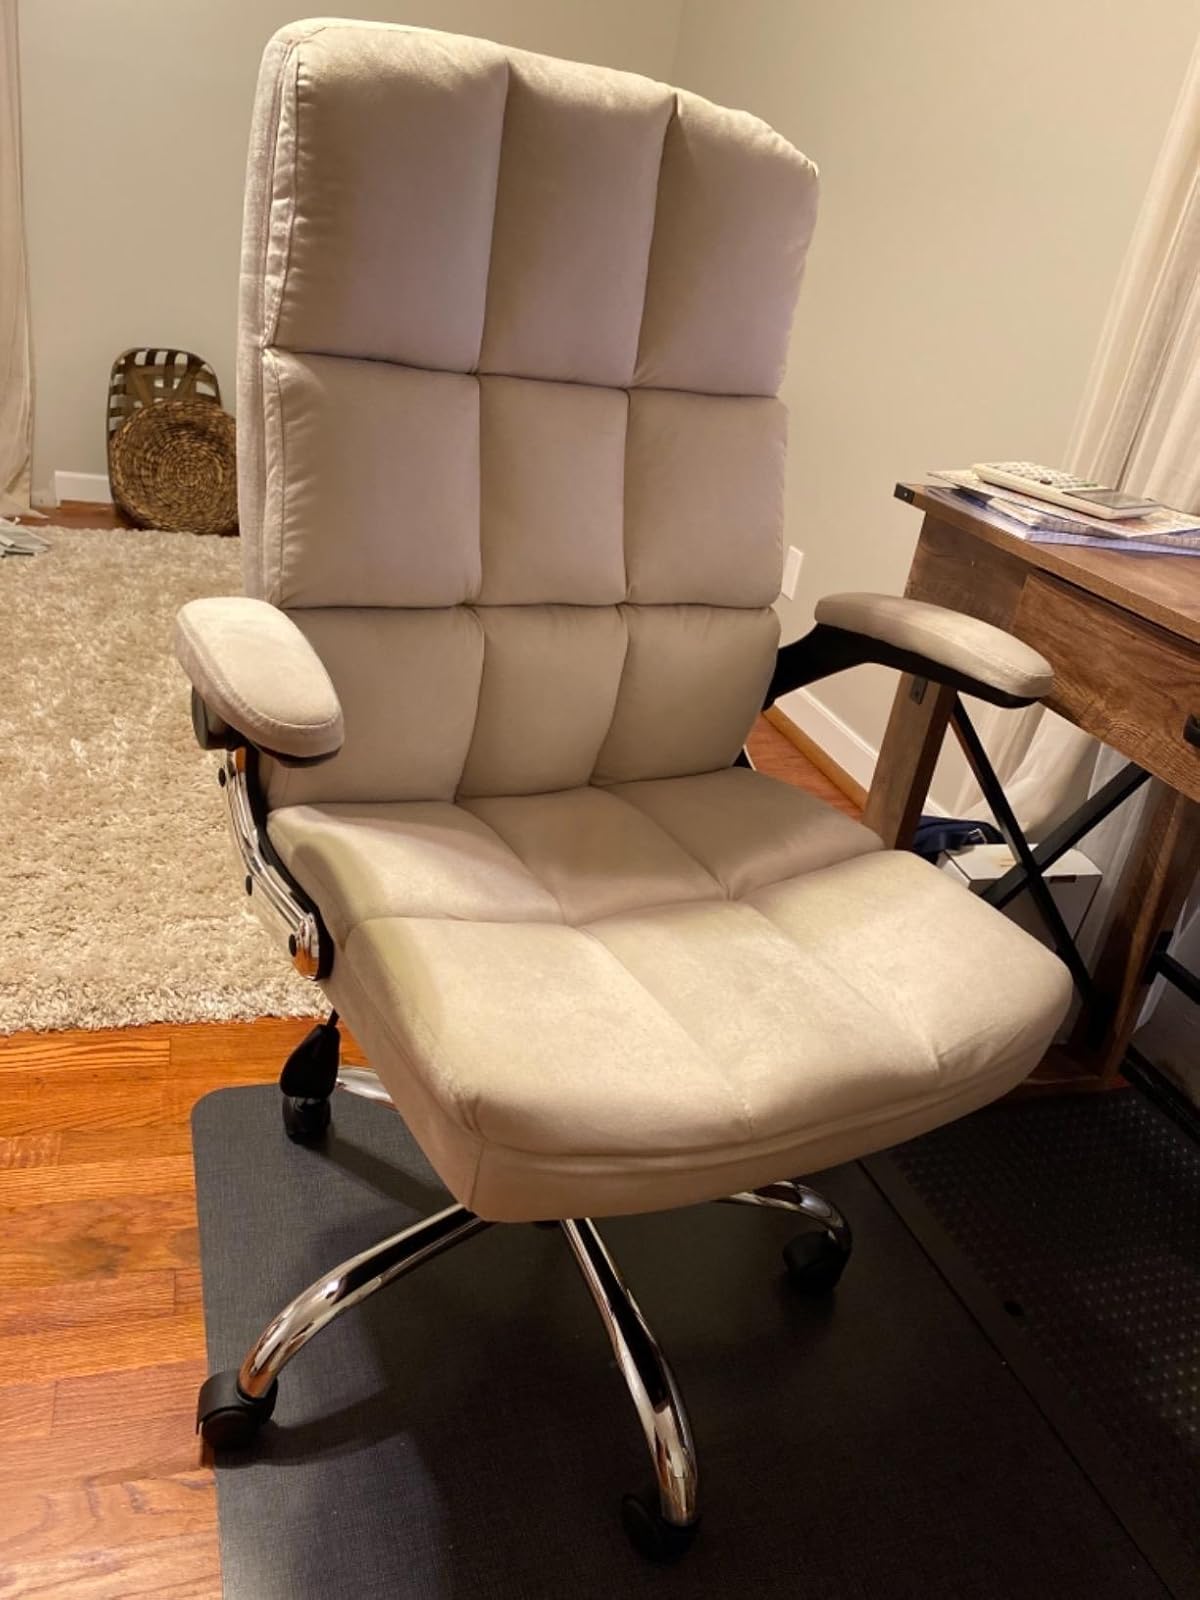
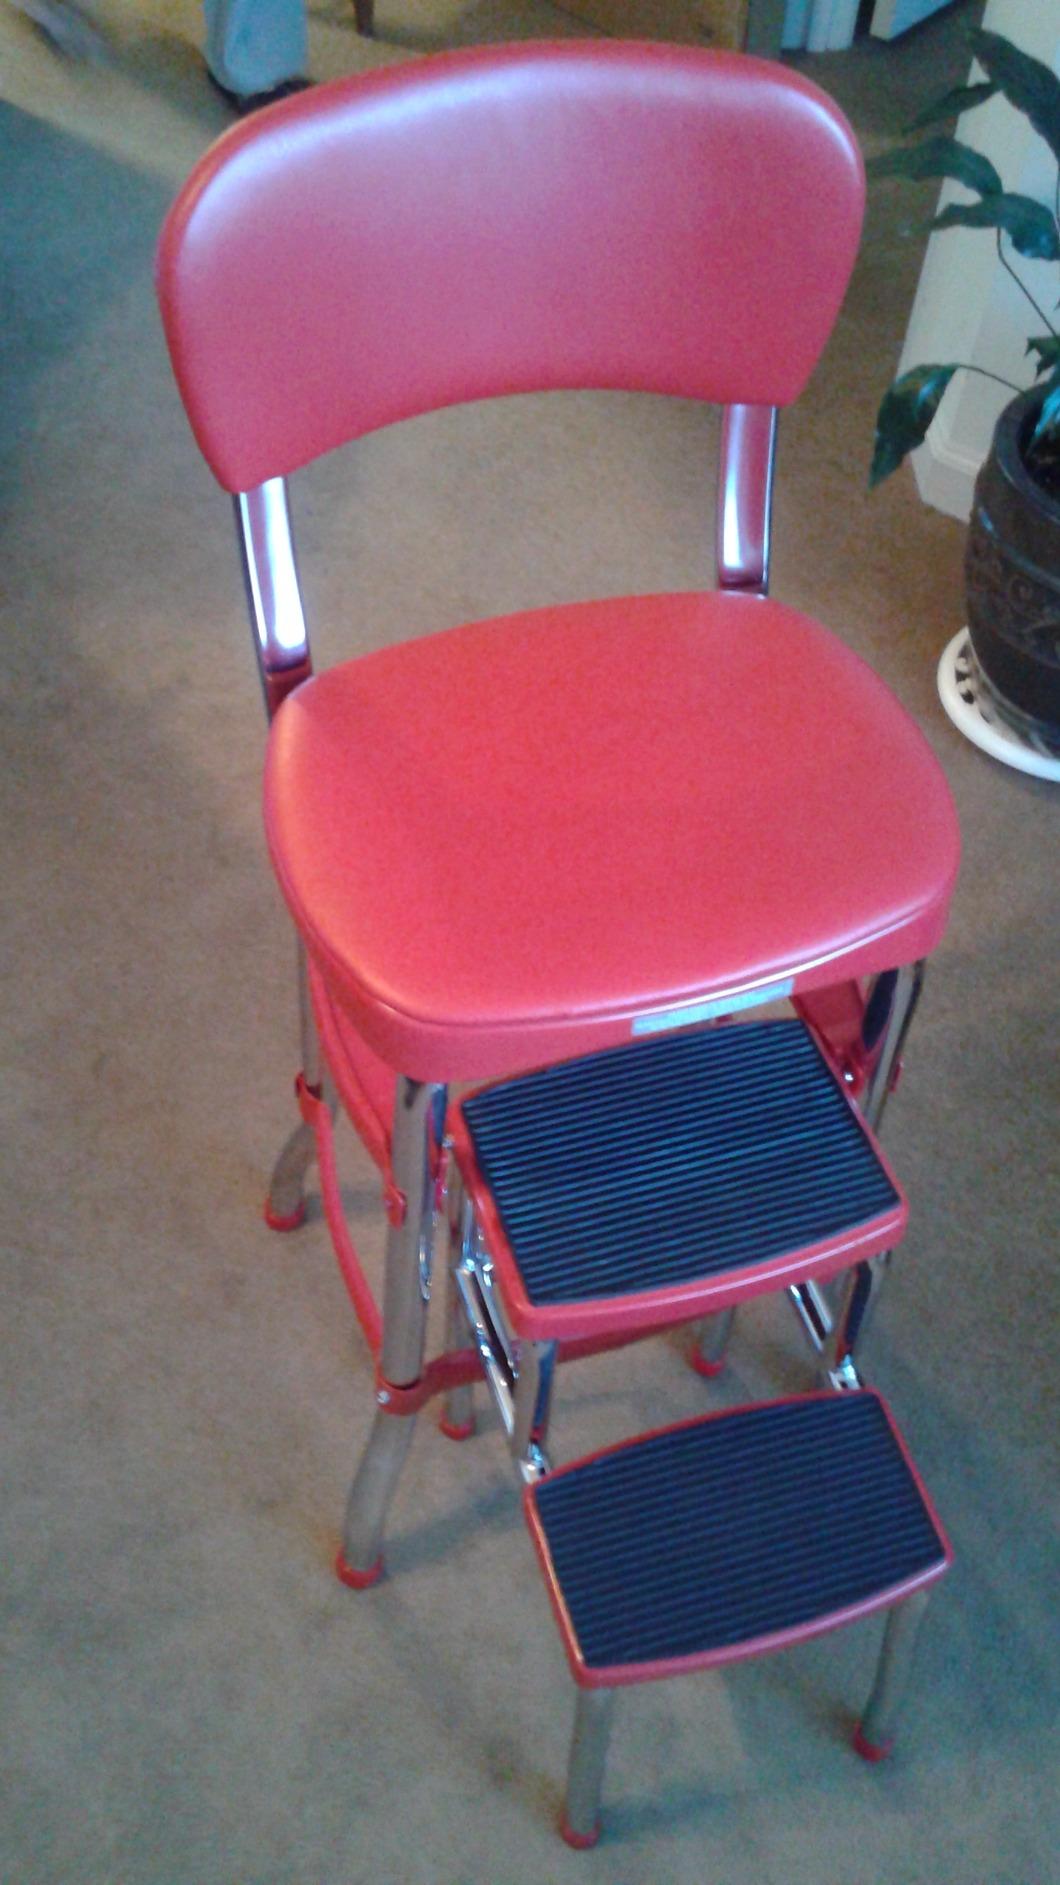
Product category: items_chair
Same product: no